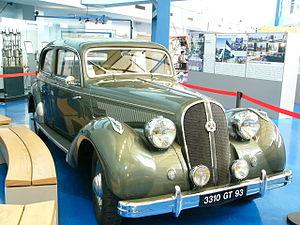
Voiture Hotchkiss exposée durant l'exposition ""Et voilà le travail"" au Musée de l'air et de l'espace au Bourget de 2005.
L'Hotchkiss Artois est une voiture de luxe produite entre 1948 et 1950 par le constructeur automobile français Hotchkiss. C'est une version mise à jour des 486 et 686 apparus dans les années 1930.
Hotchkiss est un constructeur automobile et manufacturier d'armes français, qui a produit des véhicules civils de 1904 à 1954 et des véhicules militaires jusqu'en 1969.